Rhododendron

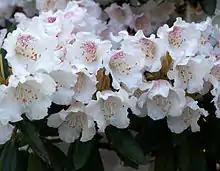
"Rhododendron wardii" var. "puralbum"

Species of the genus "Rhododendron" are widely distributed between latitudes 80°N and 20°S and are native to areas from North America to Europe, Russia, and Asia, and from Greenland to Queensland, Australia and the Solomon Islands. The centres of diversity are in the Himalayas and Maritime Southeast Asia, with the greatest species diversity in the Sino-Himalayan region, Southwest China and northern Burma, from India – Himachal Pradesh, Uttarakhand, Sikkim and Nagaland to Nepal, northwestern Yunnan and western Sichuan and southeastern Tibet. Other significant areas of diversity are in the mountains of Korea, Japan and Taiwan. More than 90% of "Rhododendron" "sensu" Chamberlain belong to the Asian subgenera "Rhododendron", "Hymenanthes" and section "Tsutsusi". Of the first two of these, the species are predominantly found in the area of the Himalayas and Southwest China (Sino-Himalayan Region).